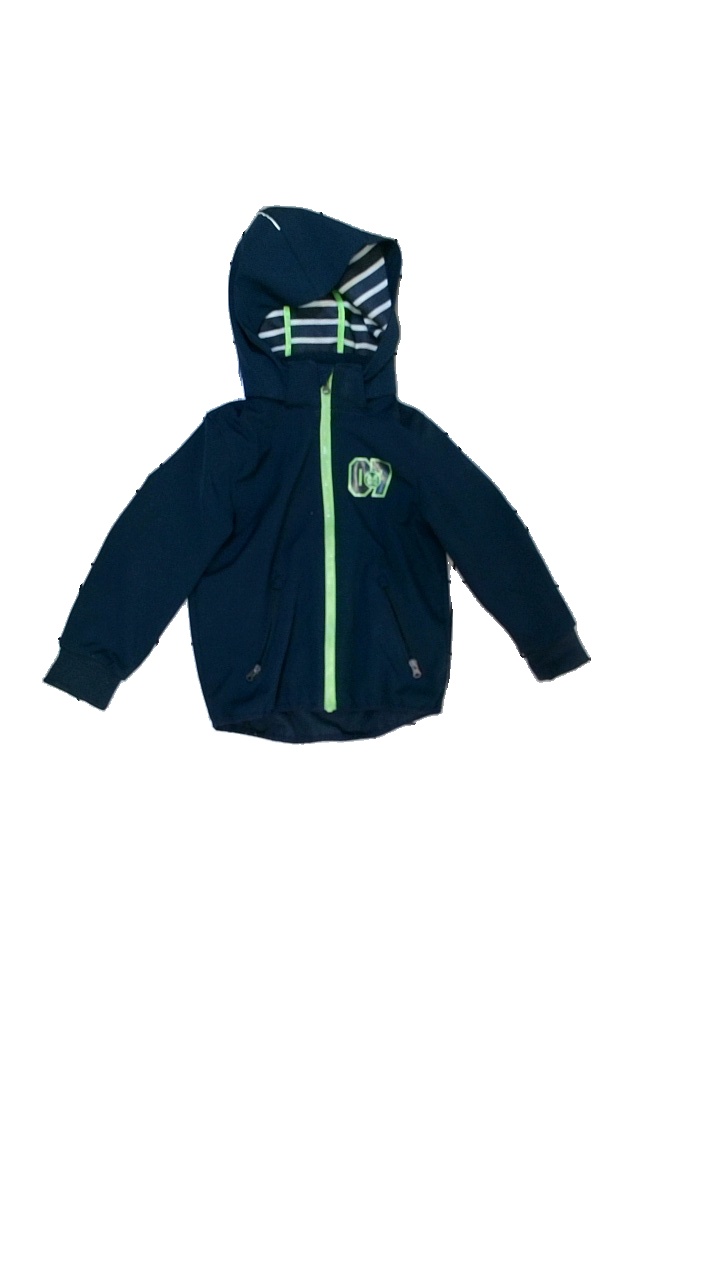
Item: Jacket (Children)
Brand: H&m
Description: jacka med tryck
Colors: Blue, Green
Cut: Regular
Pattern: Logo print
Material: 97% polyester 3% elastan
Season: All
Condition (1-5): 2
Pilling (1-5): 1
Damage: smuts fläckar
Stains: Minor
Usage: Export
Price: <50